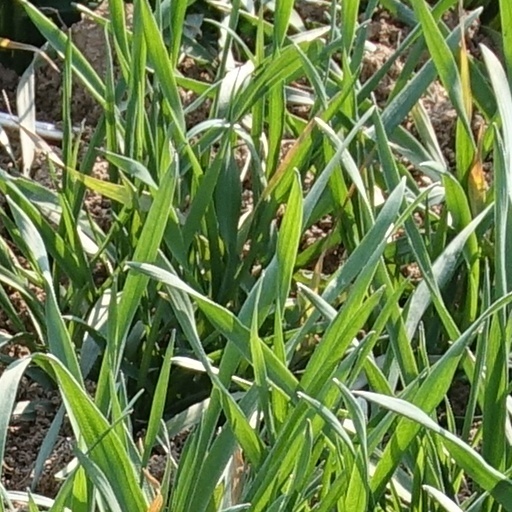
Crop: wheat